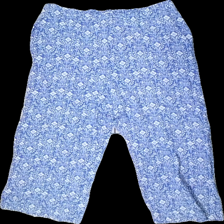
View: front
Type: Trousers
Category: Ladies
Brand: Holly And Whyte (Lindex)
Colors: Blue, White
Material: 100% Viscose
Pattern: Floral print
Cut: Loose
Size: 46
Price range: 50-100
Recommended usage: Reuse
Description: White and blue trousers